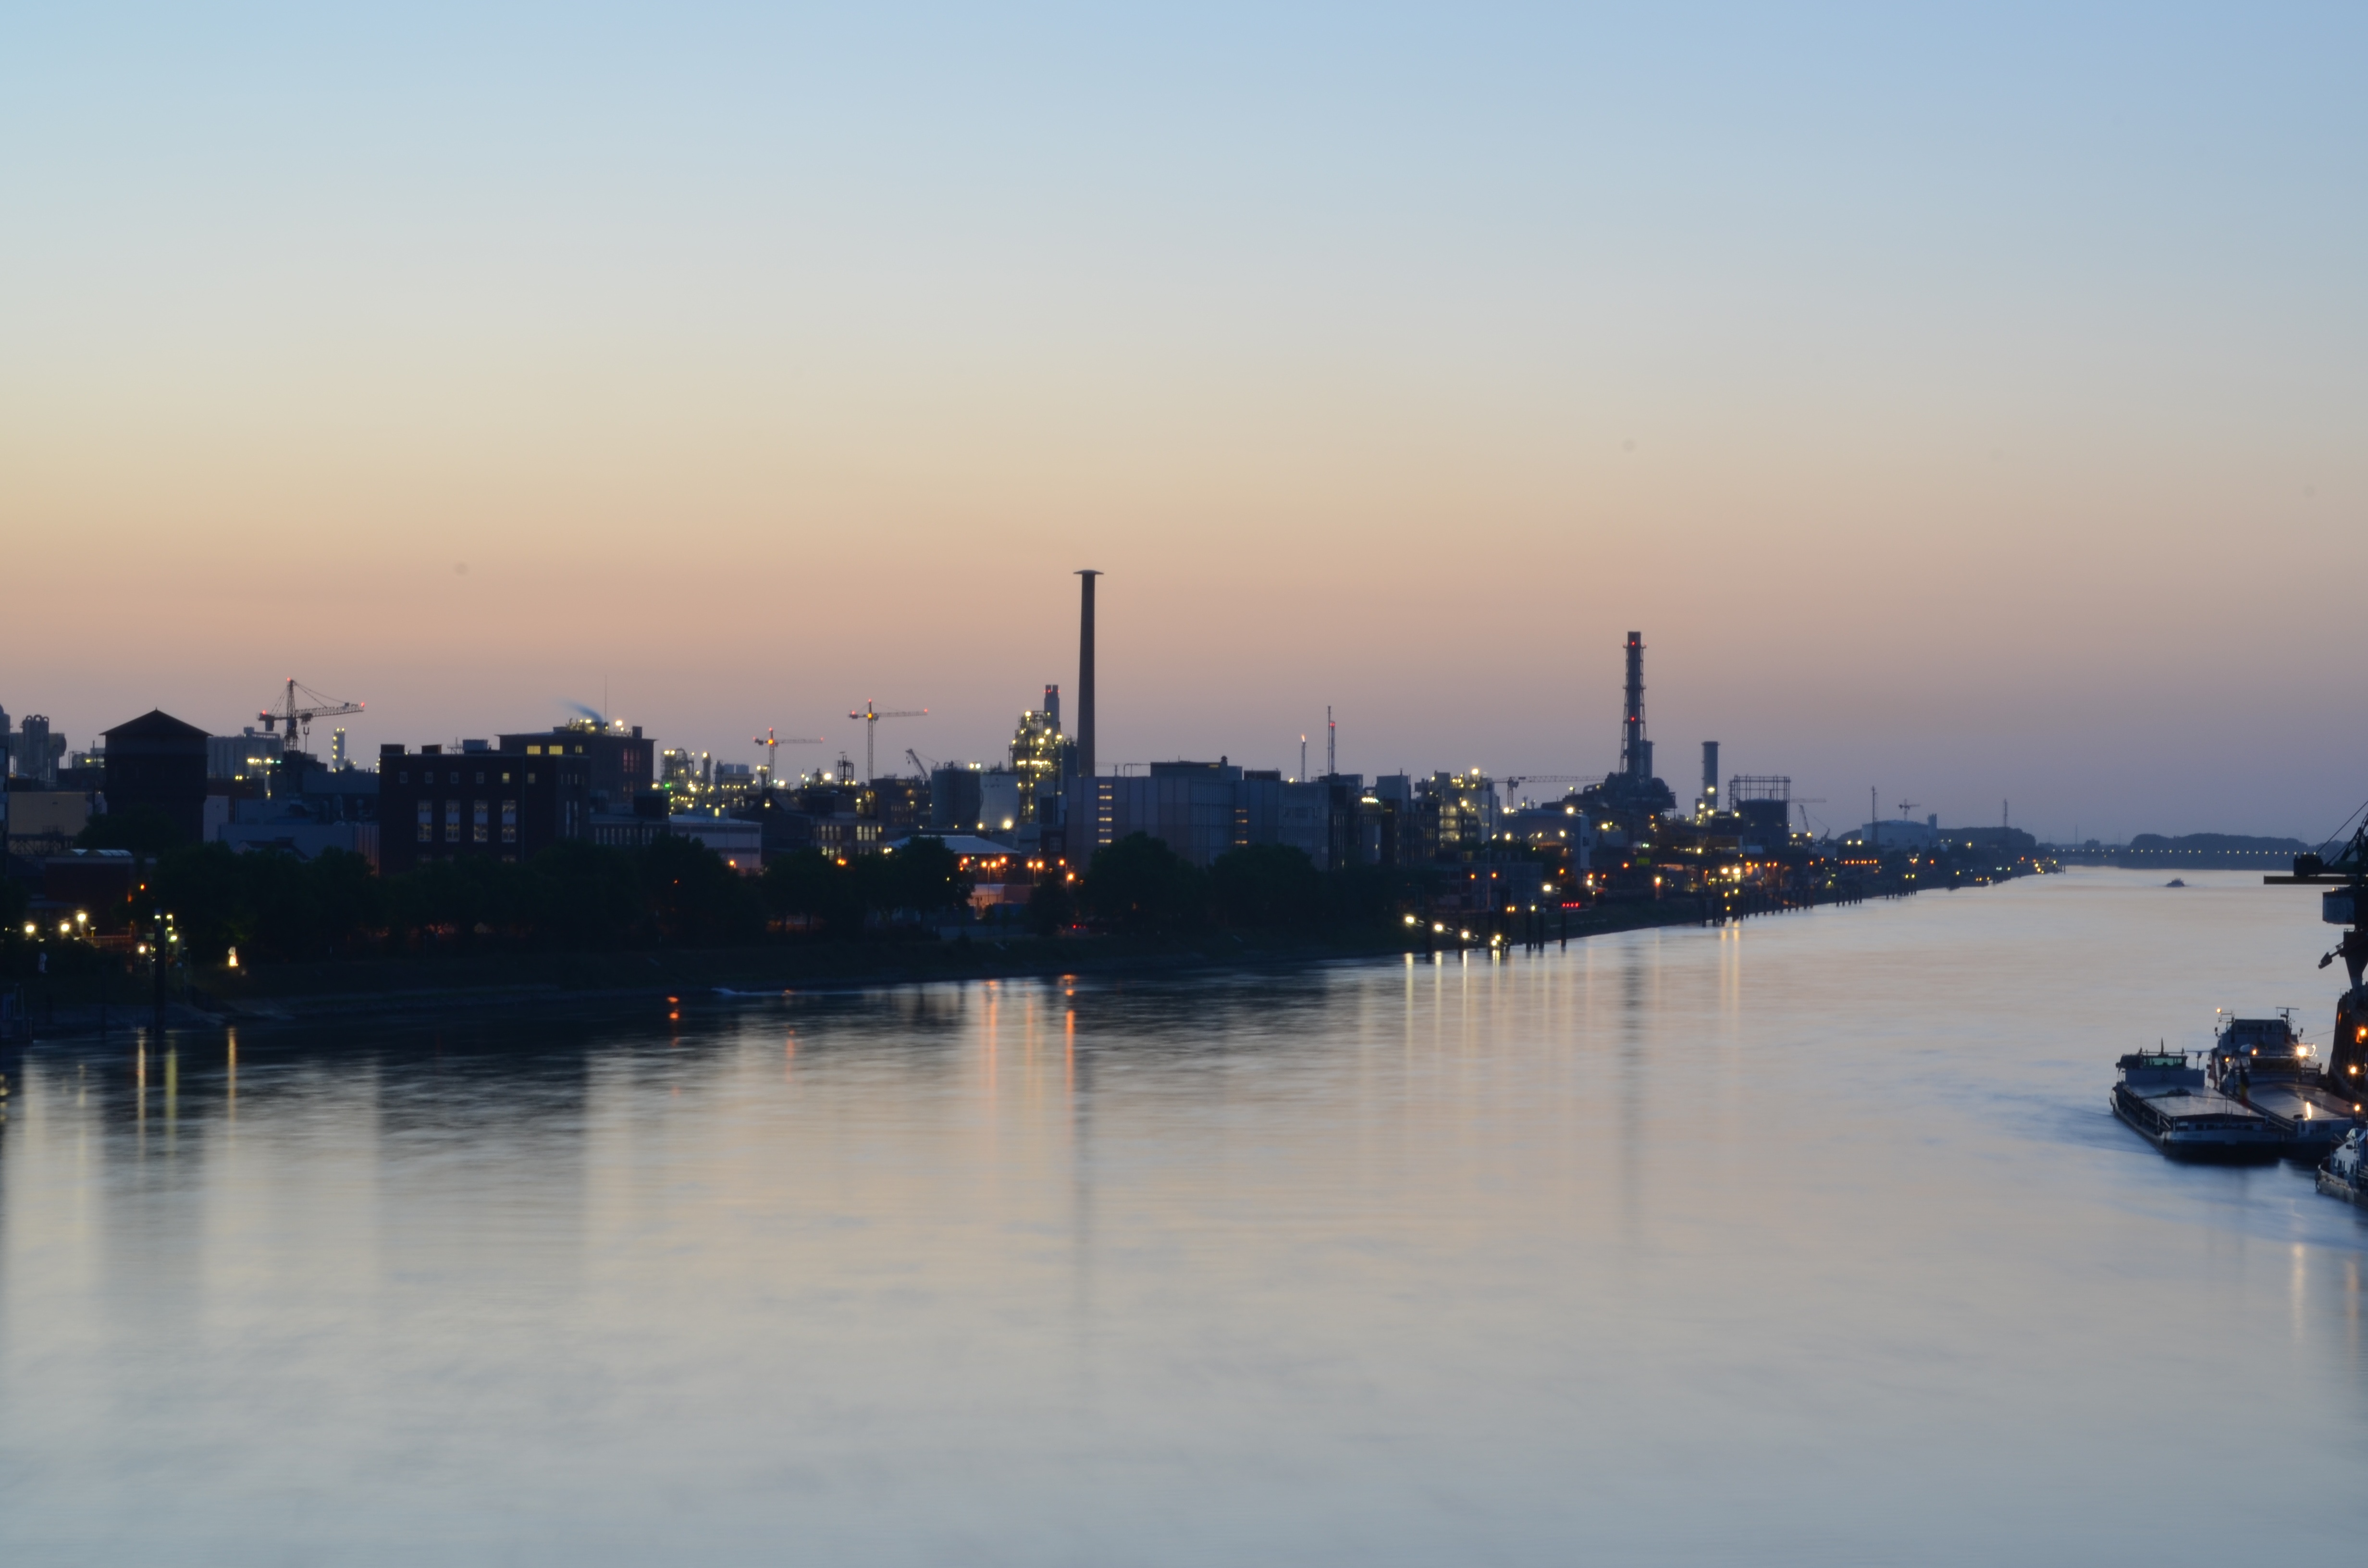
sea, water, horizon, dock, sunrise, sunset, boat, bridge, skyline, morning, dawn, city, river, cityscape, dusk, evening, reflection, vehicle, bay, harbor, industry, port, waterway, ludwigshafen, rhine, atmospheric phenomenon, basf